Kilbirnie Loch

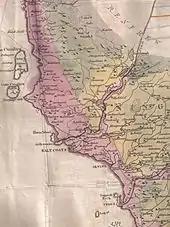
An 1811 map showing Kilbirny Loch (Sic) and the course of the proposed canal to Glasgow

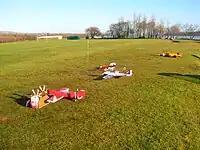
Model airplanes at the lochshore

At the Kilbirnie end the loch can be accessed by following the B777 to the Lochshore Industrial Estate. This provides ample parking and the road leads to the boat launching area in the south-west corner of the loch.